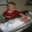
Label: boy